The Kegs Drive-In

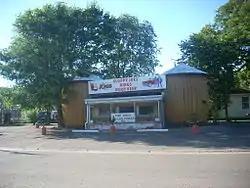

The Kegs is a historic drive-in located in Grand Forks, North Dakota. The restaurant takes the form of two large wooden barrels. The barrel structures were originally built in 1935 as part of a chain of seven walk-up root beer stands called The Barrel by William Harry Muzzy. In 1946 the current drive-in came into being when the barrels were moved to their current location and joined by the rectangular section housing the front counter. The building was listed on the National Register of Historic Places in 2011.